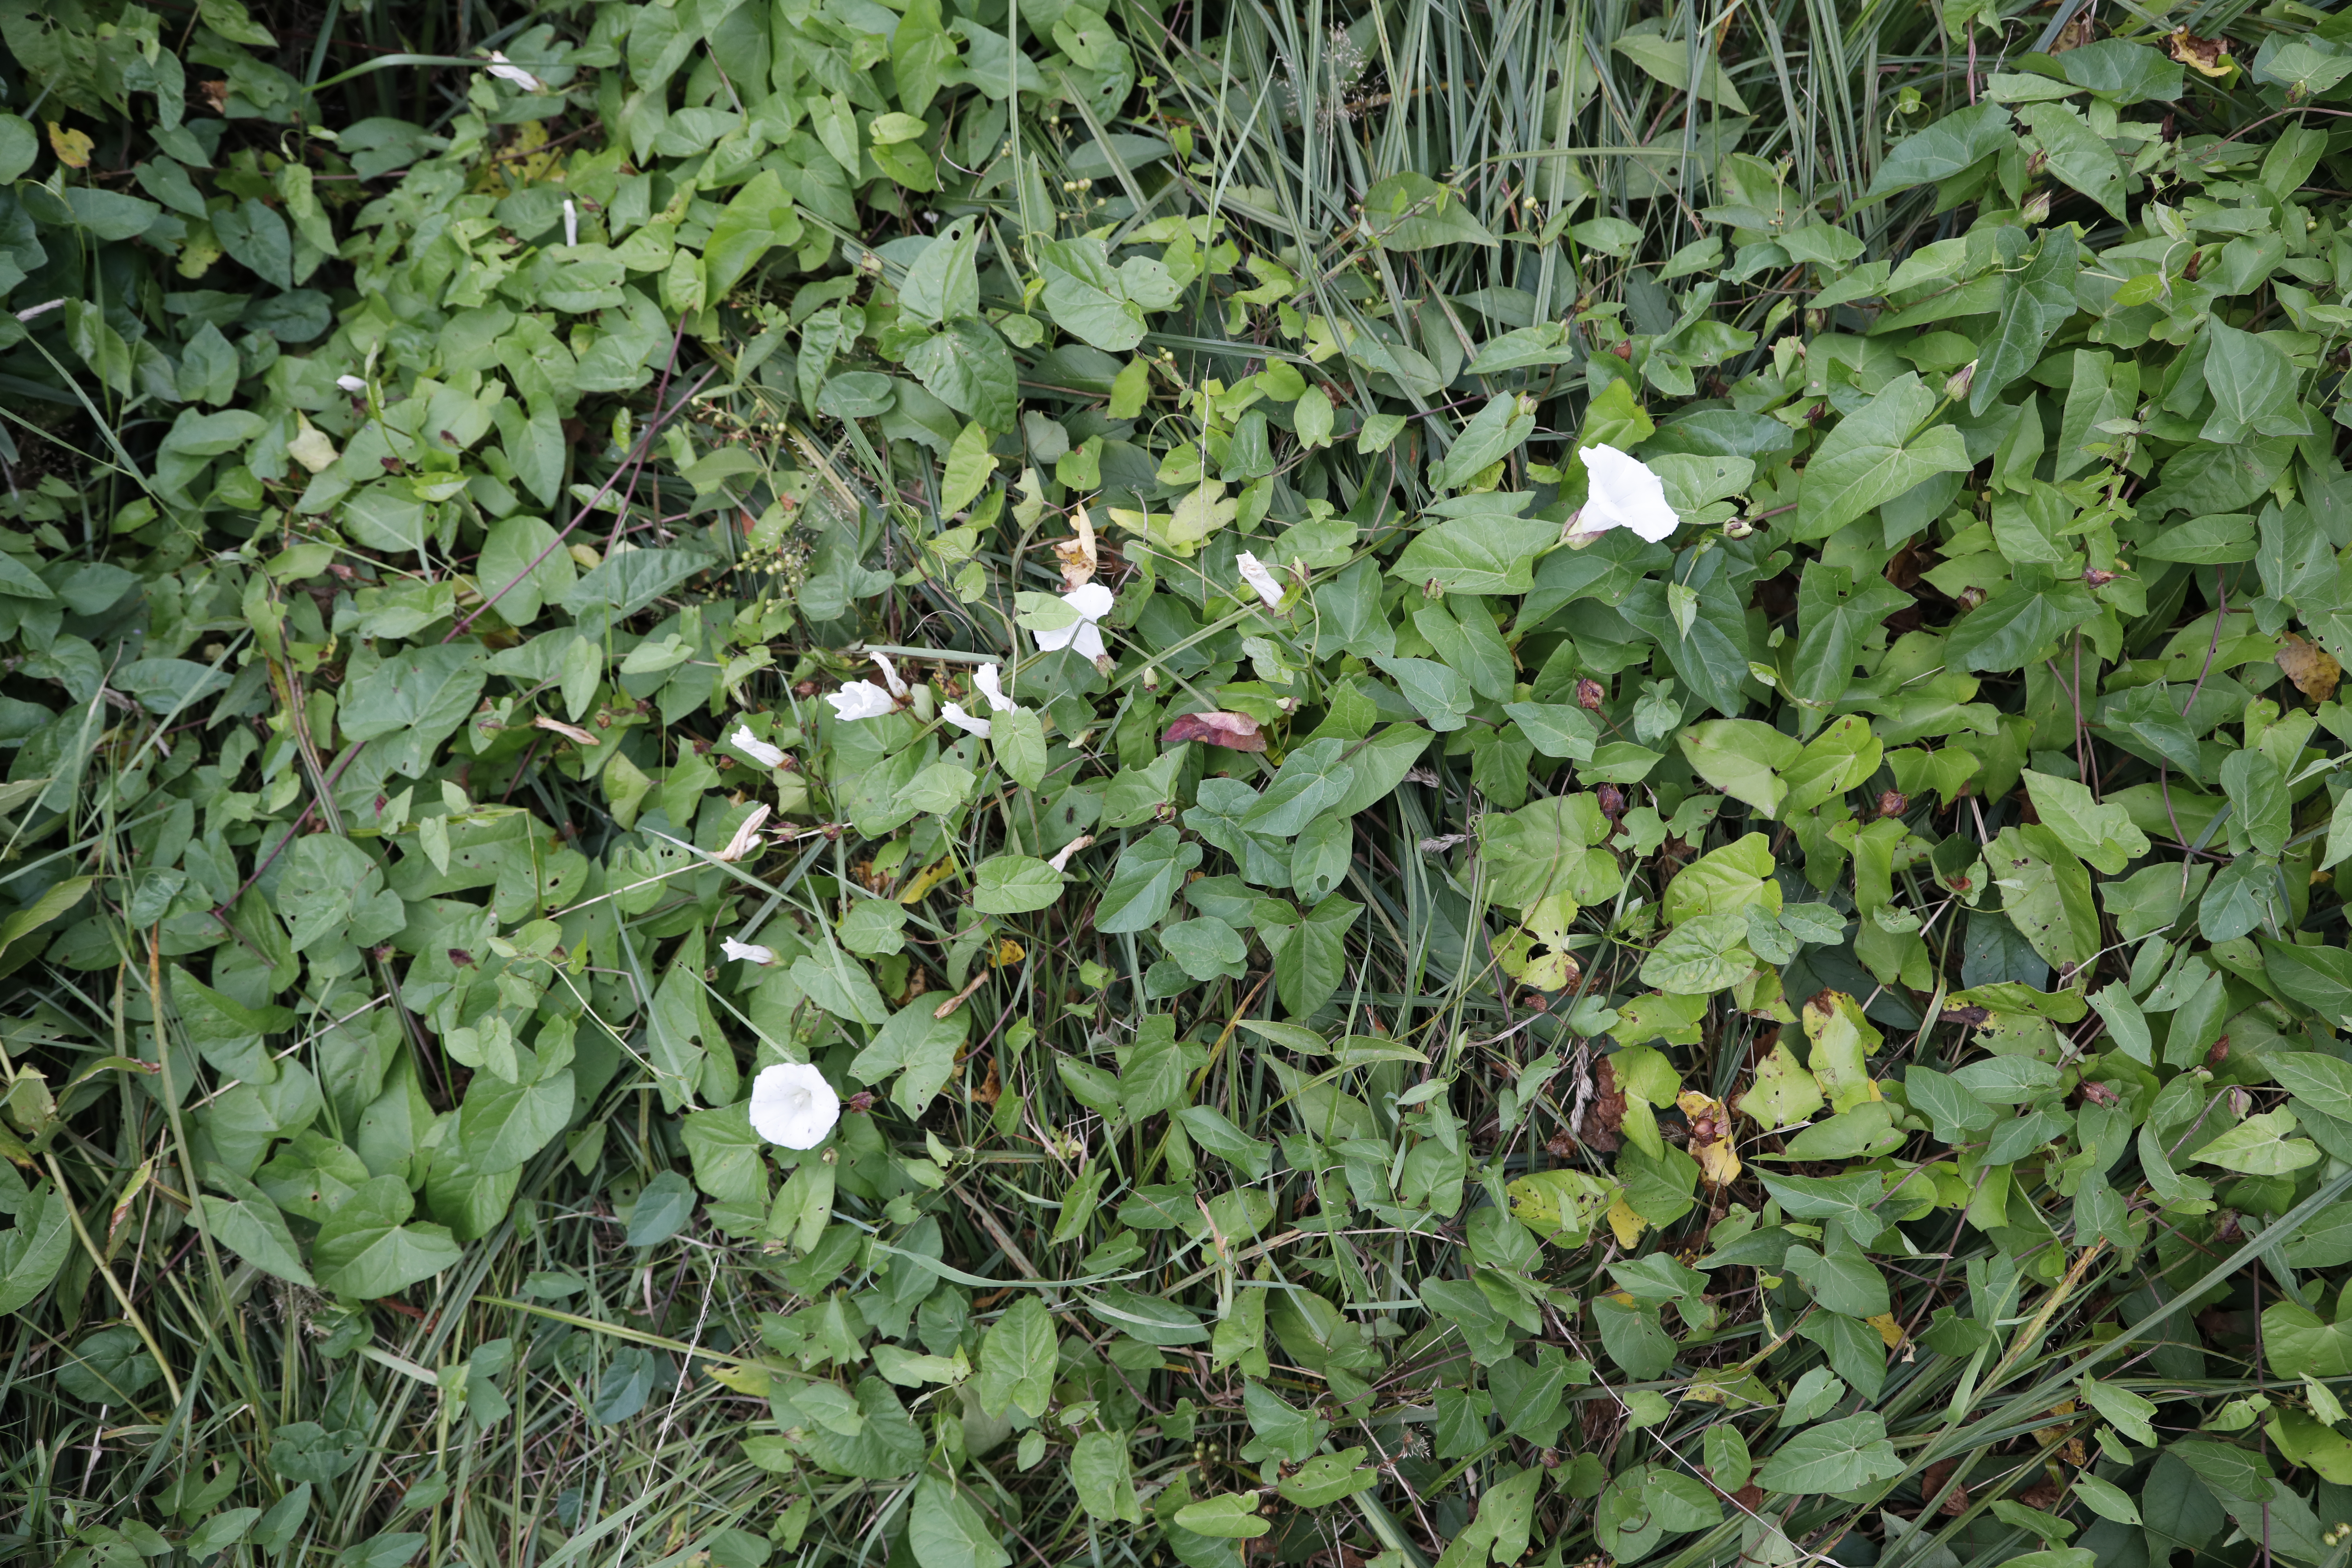
Plant species: Calystegia sepium